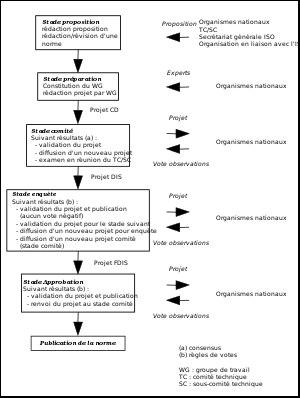
Une norme technique est un référentiel publié par un organisme de normalisation officiellement agréé par un État via une organisation nationale de standardisation, agréé au niveau Européen, ou encore issu d'un traité international. Comme la langue anglaise ne marque pas la différence entre norme et standard, on parle pour les normes de standards de jure et pour les simples standards, de standards de facto. Un simple standard est généralement déterminé soit par un industriel pionnier ou en position dominante sur un marché, soit par une association professionnelle ou un consortium d'acteurs industriels.